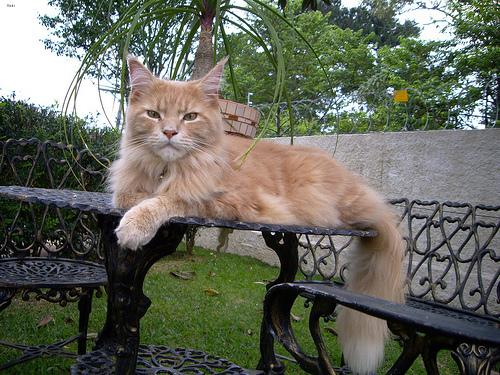
Breed: Maine Coon